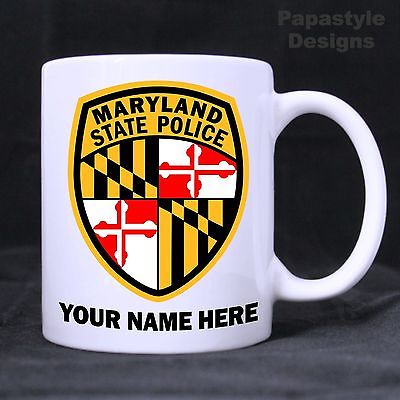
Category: mug